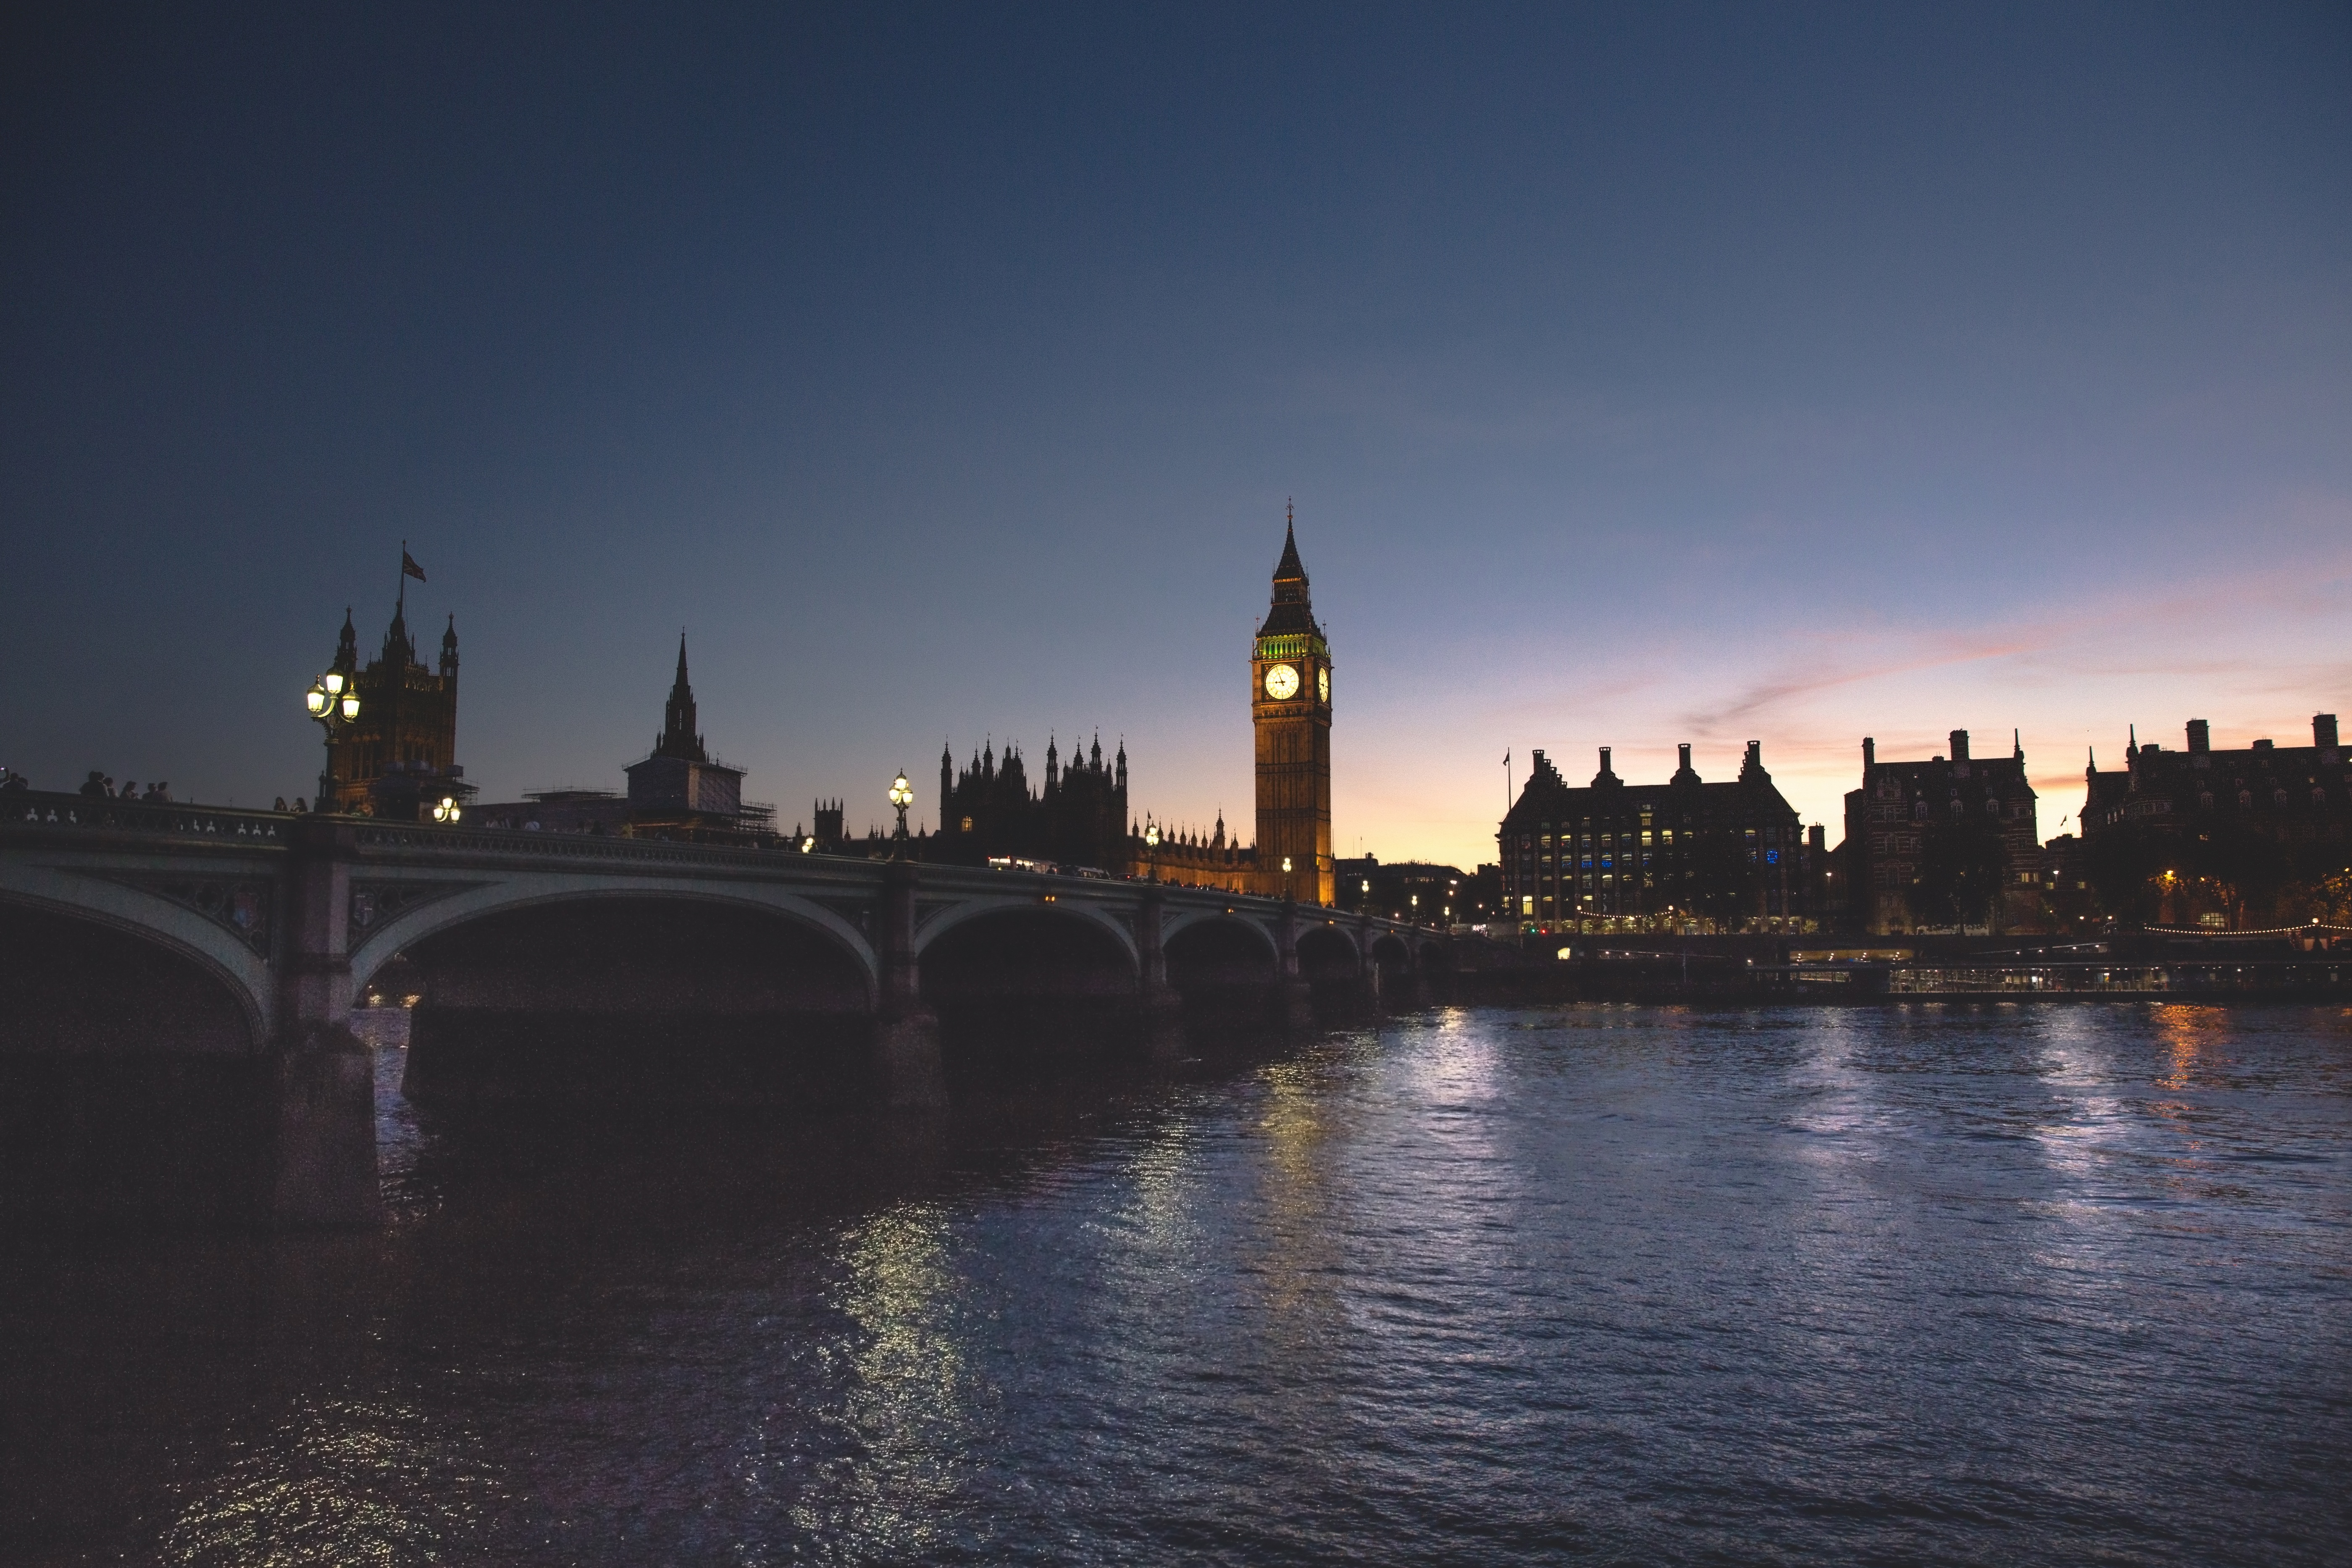
water, horizon, architecture, sunset, bridge, skyline, night, morning, dawn, city, urban, river, cityscape, dusk, evening, reflection, tower, landmark, waterway, big ben, england, london, parliament, buildings, human settlement